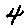
Label: 4